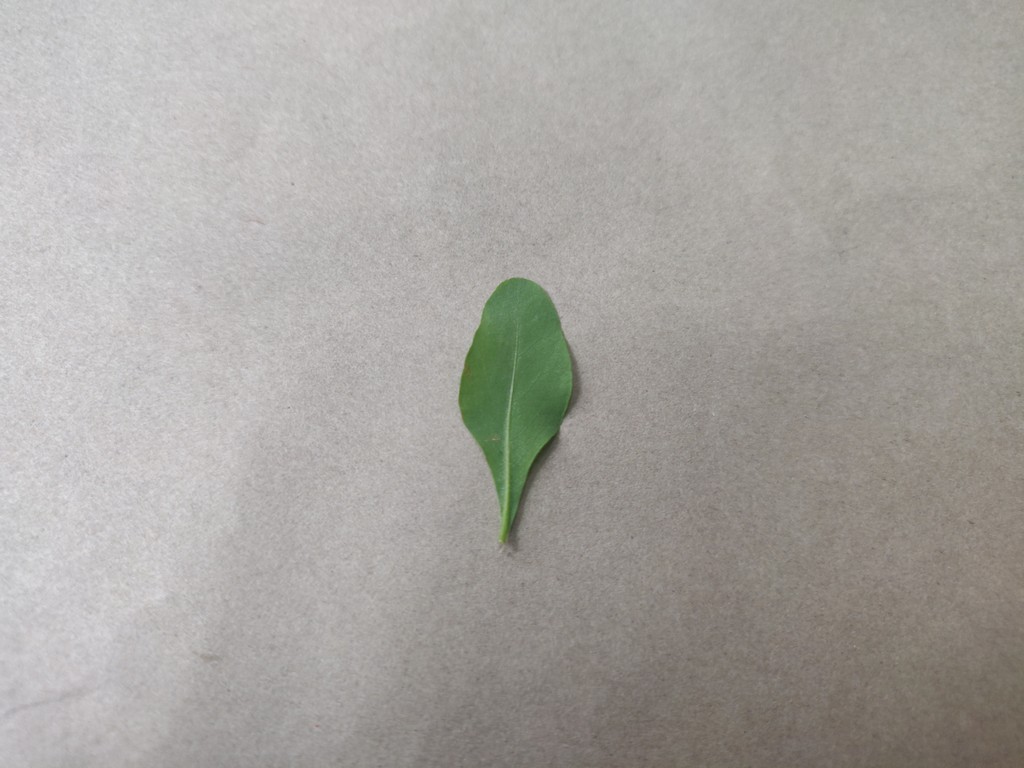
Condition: Healthy
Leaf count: single
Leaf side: back